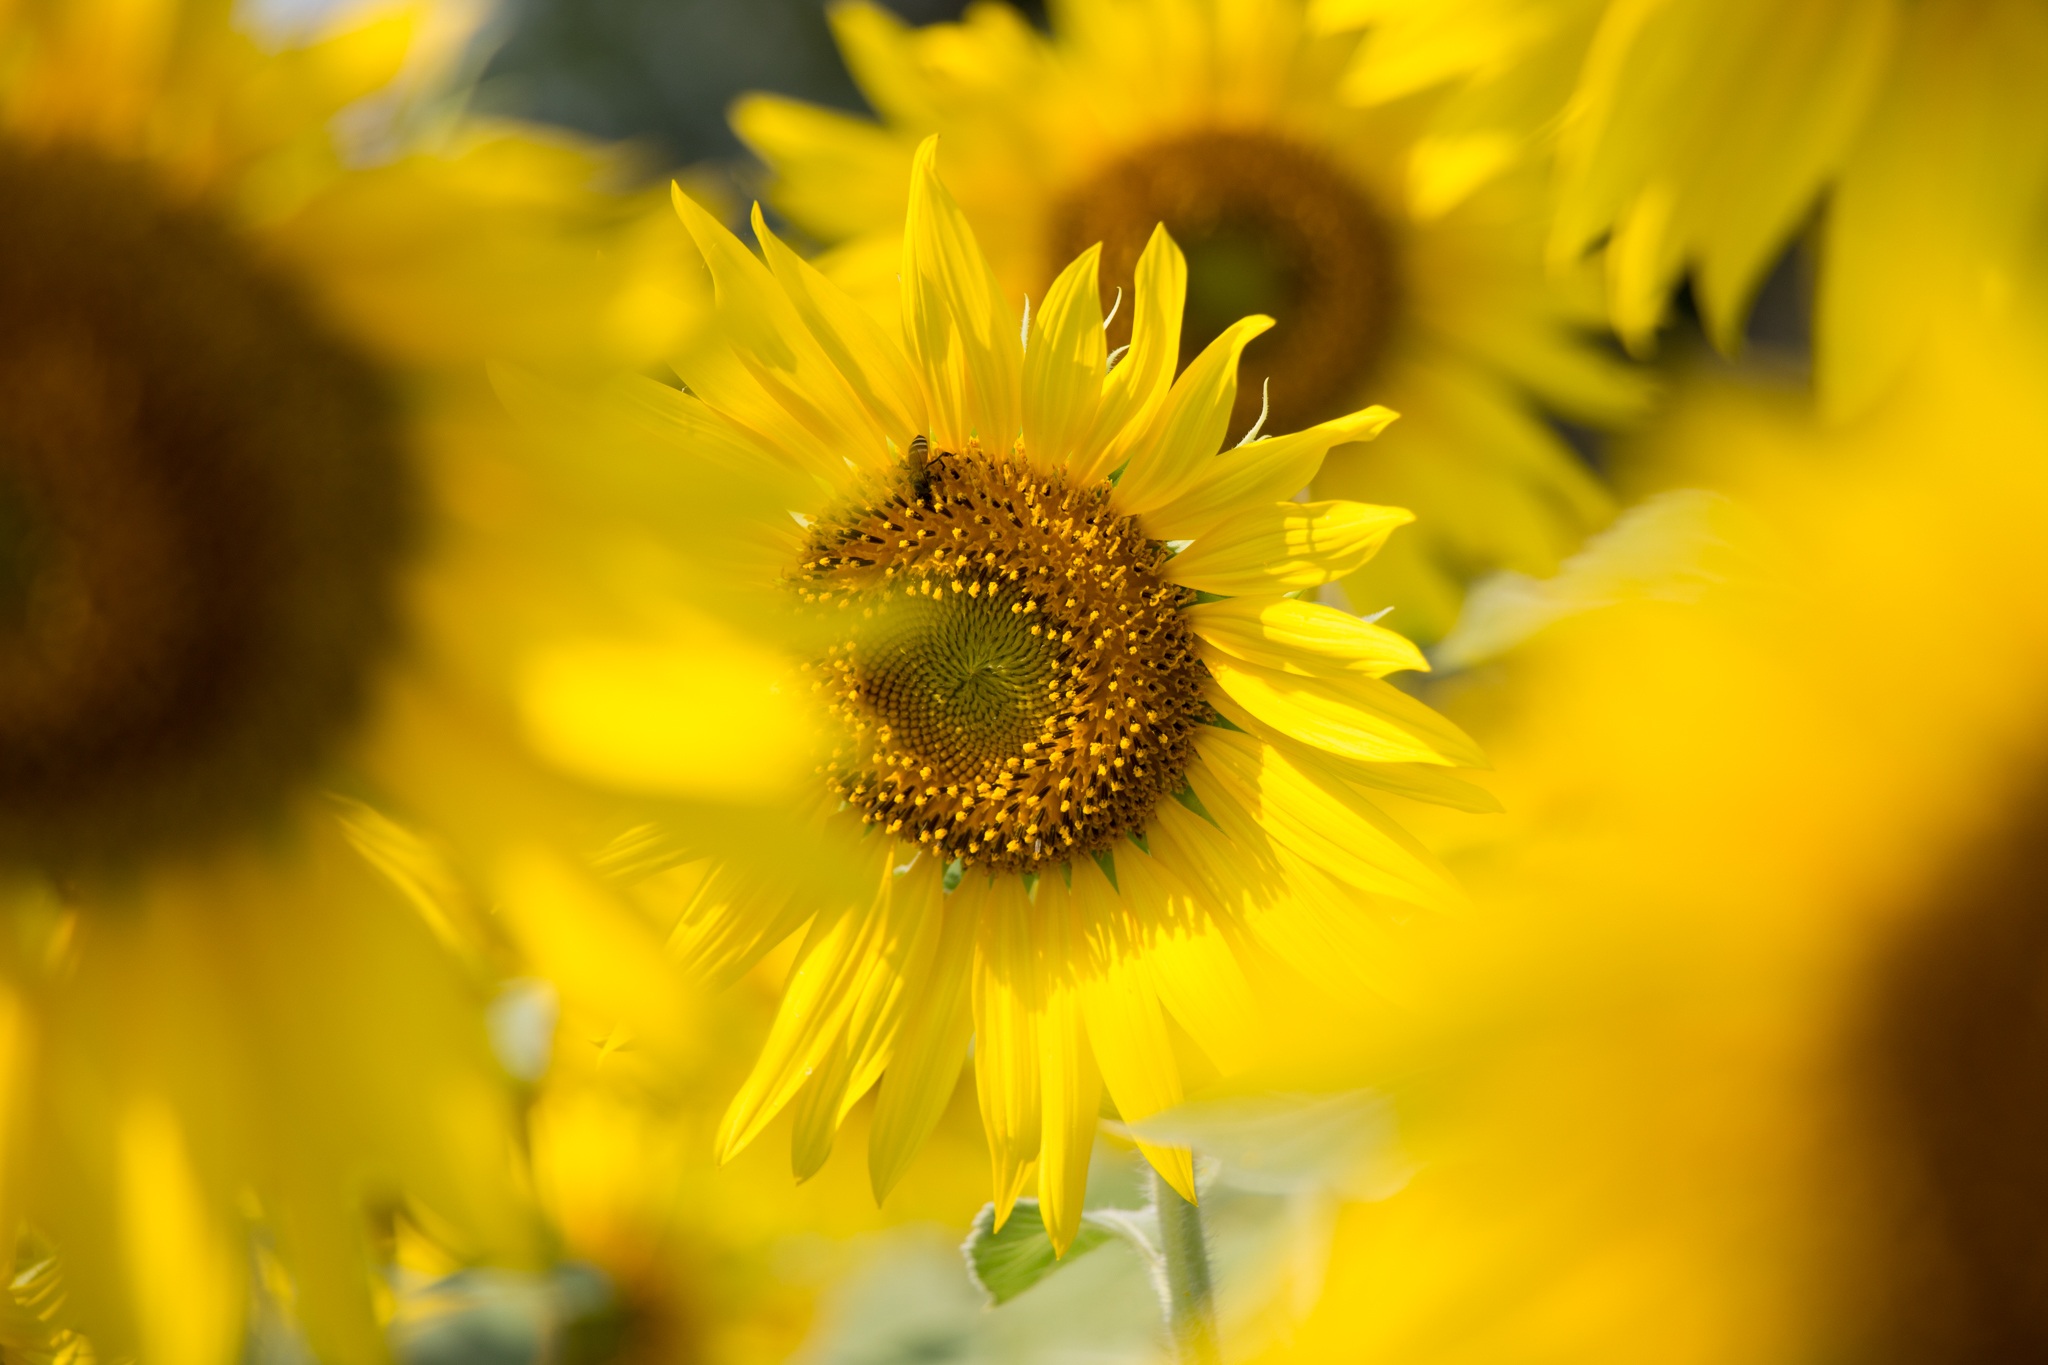
nature, outdoor, light, plant, sunshine, sun, field, photography, warm, sunlight, flower, petal, summer, pollen, color, natural, yellow, flora, sunflower, wildflower, flowers, close up, sunny, bright, macro photography, sun flowers, flowering plant, daisy family, plant stem, land plant